Meta Peace Team

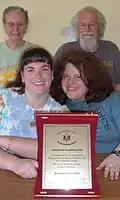
MPT members smile behind a 2007 certificate from the Palestinian National Authority

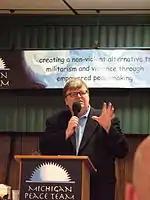
Michael Moore speaks at MPT's inaugural 2009 Signature Event

Also in 2009, MPT initiated its annual Signature Event, which includes presentations by keynote speakers and a dinner. Filmmaker Michael Moore served as the first keynote speaker, where he debuted the trailer for his documentary, "". Cindy Corrie, mother of Rachel Corrie, and Grace Said, sister of the late Edward Said, presented in 2010. 2012's speakers featured Hedy Epstein, a Holocaust survivor, Noura Erakat, a human rights attorney and legal advocate for the US campaign to end the Israeli occupation, and Ann Wright, a former United States Army colonel who resigned in protest of the 2003 invasion of Iraq. Peace activist Bishop Thomas Gumbleton is anticipated to present at MPT's 2013 Signature Event.